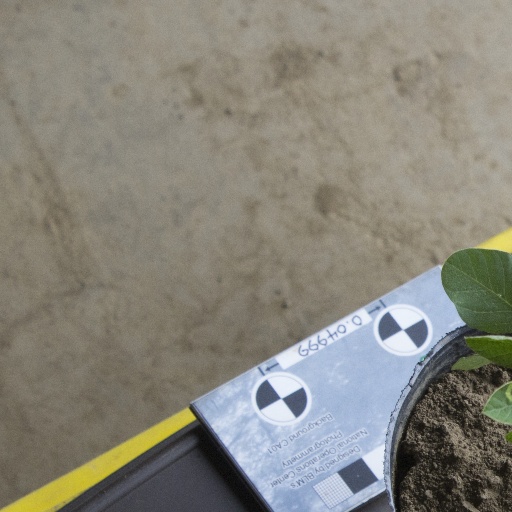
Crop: soybean